Het verjaagde water

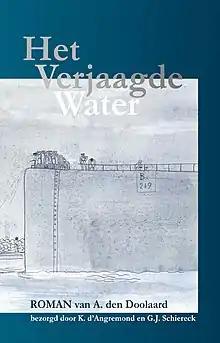
Cover page of the 2001 Dutch edition, which was published with annotations by Professor K. d'Angremond and G.J. Schiereck of Delft University of Technology

The original Dutch edition of "Het verjaagde water" appeared in 1947, published by Em. Querido's Uitgeverij in Amsterdam. It was reprinted in 1958 by the same publisher. An updated edition with annotations by Professor K. d'Angremond and GJ Schiereck was published by Delft Academic Press in 2001. The book has also been translated into a number of languages, including German, Danish, Swedish, Norwegian, Serbian, French, Czech and Hungarian.